Millalobo

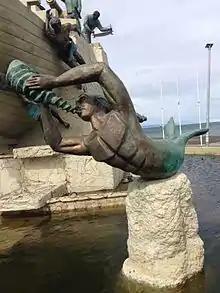
Statue of Millalobo in Punta Arenas

Millalobo (from the mapudungun "milla": "gold" and the Spanish "lobo:" wolf in allusion to the sea lion) is an important being in Chilote mythology. He is the most powerful being of the sea after Caicai and was chosen by Caicai to be his representative and govern all that resided in the sea.